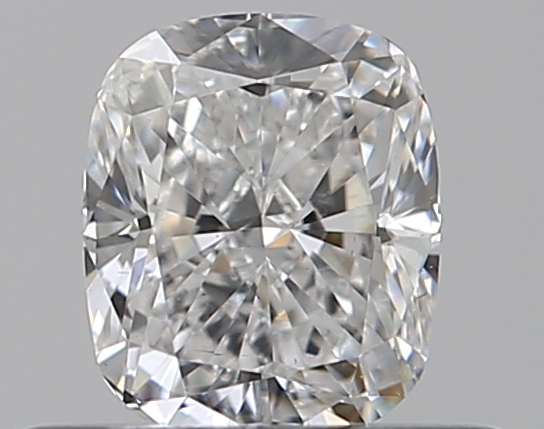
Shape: cushion
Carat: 0.5
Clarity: VS2
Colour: E
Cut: VG
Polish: EX
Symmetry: GD
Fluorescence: N
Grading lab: GIA
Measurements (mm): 4.92 x 4.11 x 2.92